Bishopric of Pomesania

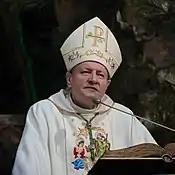
Adam Wodarczyk, titular Bishop of Pomesania since 2014

In October 2014 the Catholic diocese was nominally restored as Titular bishopric of Pomezania (Polish) / Pomesania (Curiate Italian) / Pomesanien (German) / Latin adjective Pomesanien(sis).